Structural holes

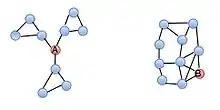
Two types of network structure

If we compare two nodes, node A is more likely to get novel information than node B, even though they have the same number of links. This is so because nodes connected to B are also highly connected between each other. Therefore, any information that any of them could get from B, it could easily get from other nodes as well. Furthermore, the information, which B gets from different connections, is likely to be overlapping, so connections involving node B are said to be redundant. On contrary, the position of node A makes it serve as a bridge or a ‘broker’ between three different clusters. Thus, node A is likely to receive some non-redundant information from its contacts. The term ‘structural holes’ is used for the separation between non-redundant contacts. As a result of the hole between two contacts, they provide network benefits to the third party (to node A).